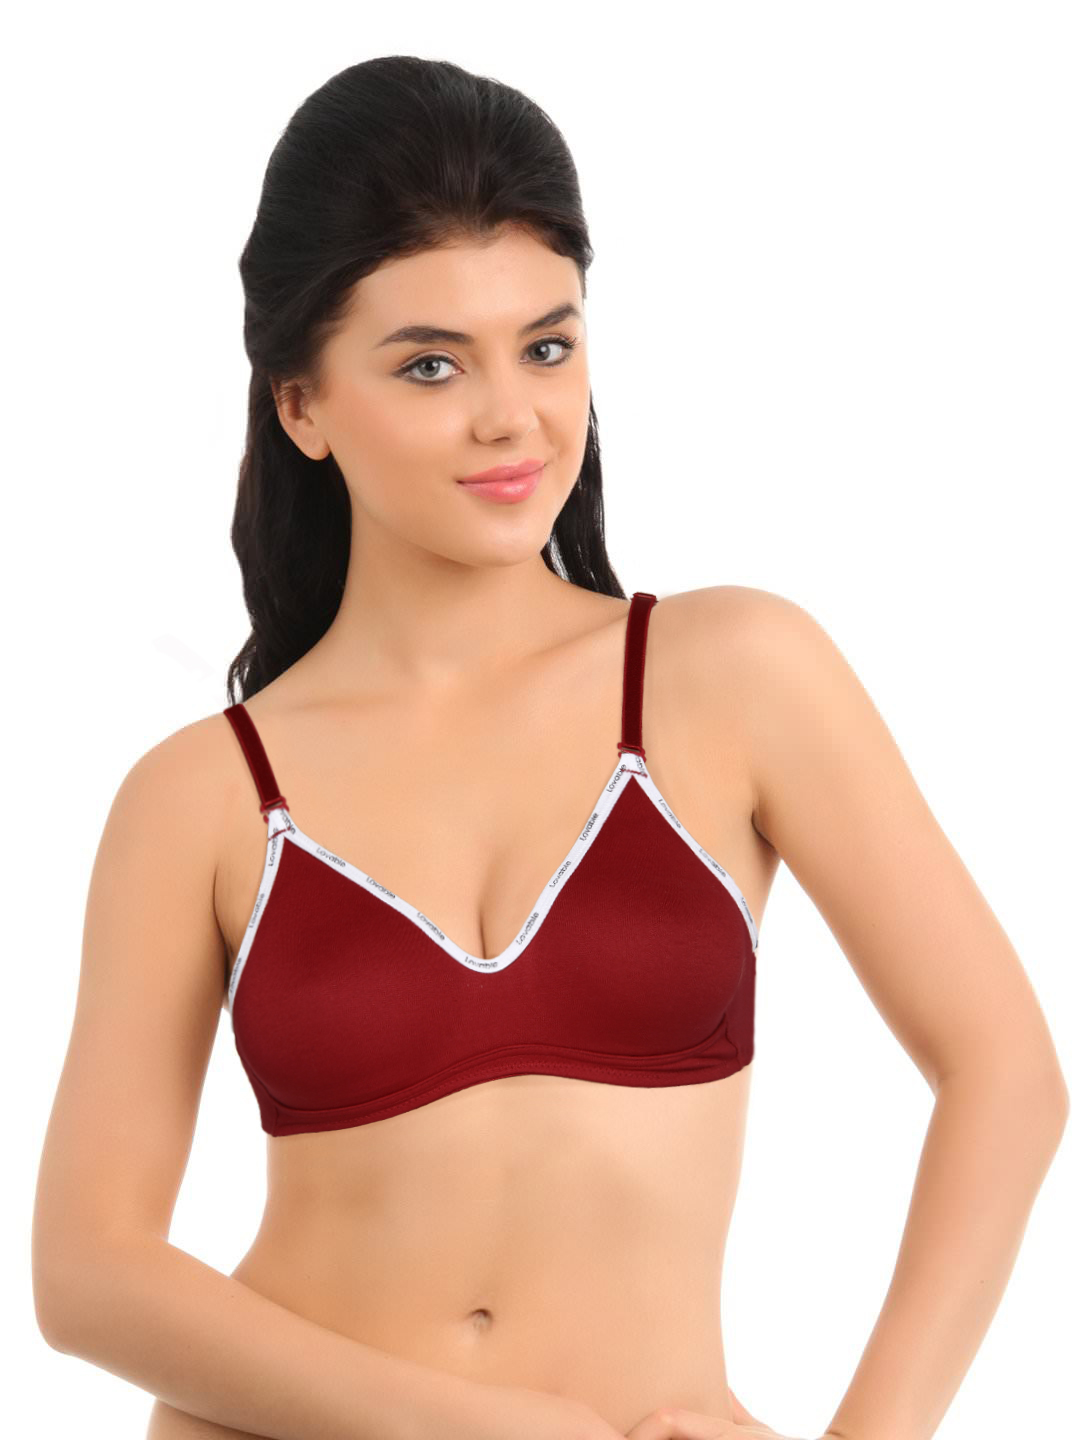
Lovable Cotton Essensuals Red Bra
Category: Apparel / Innerwear / Bra
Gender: Women
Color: Red
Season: Spring 2013
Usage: Casual